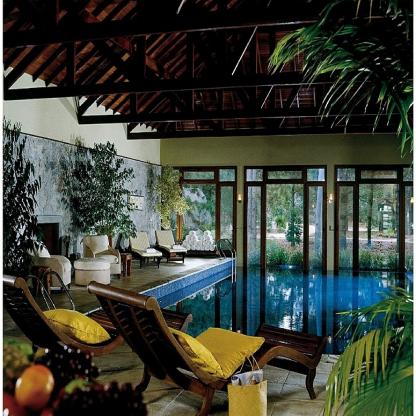
Scene: Indoor